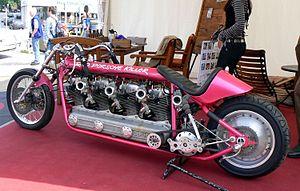
Werner est un personnage de bande dessinée de Brösel, auteur allemand.